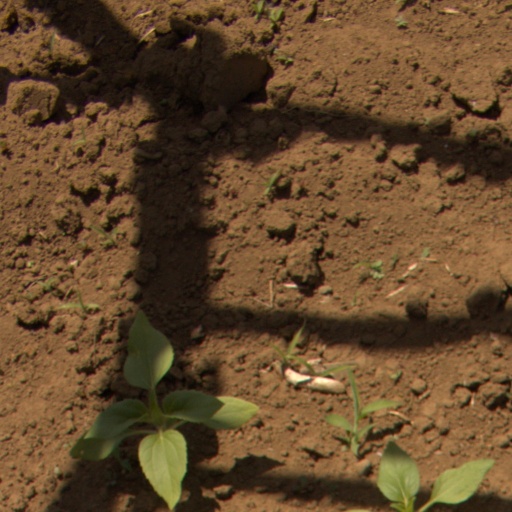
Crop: Jerusalem artichoke